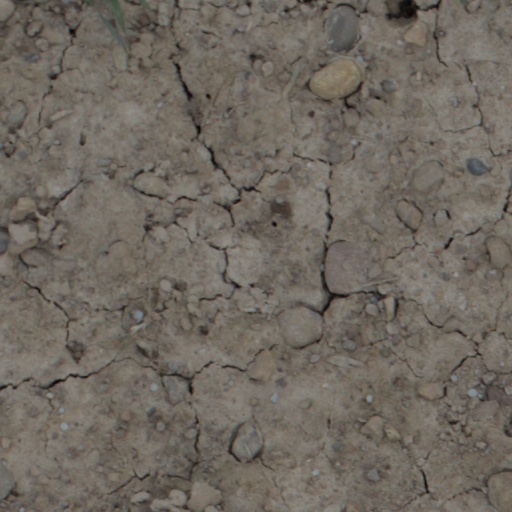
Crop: wheat